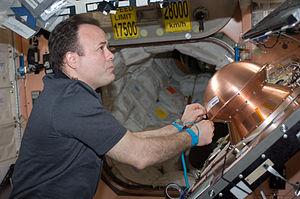
Ronald John Garan, Jr., né le 30 octobre 1961 à Yonkers, est un astronaute de la NASA. Il est pilote de F16 Falcon, et a effectué des missions pour les opérations Bouclier du Désert et Tempête du désert pendant la Guerre du Golfe.